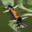
Label: caterpillar